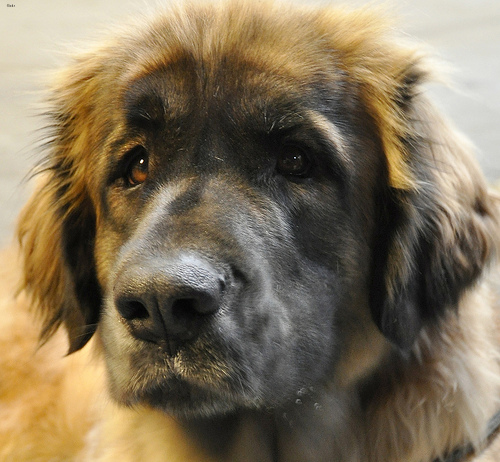
Breed: leonberger